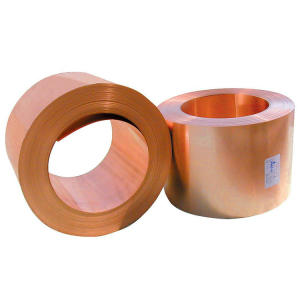
Label: trash